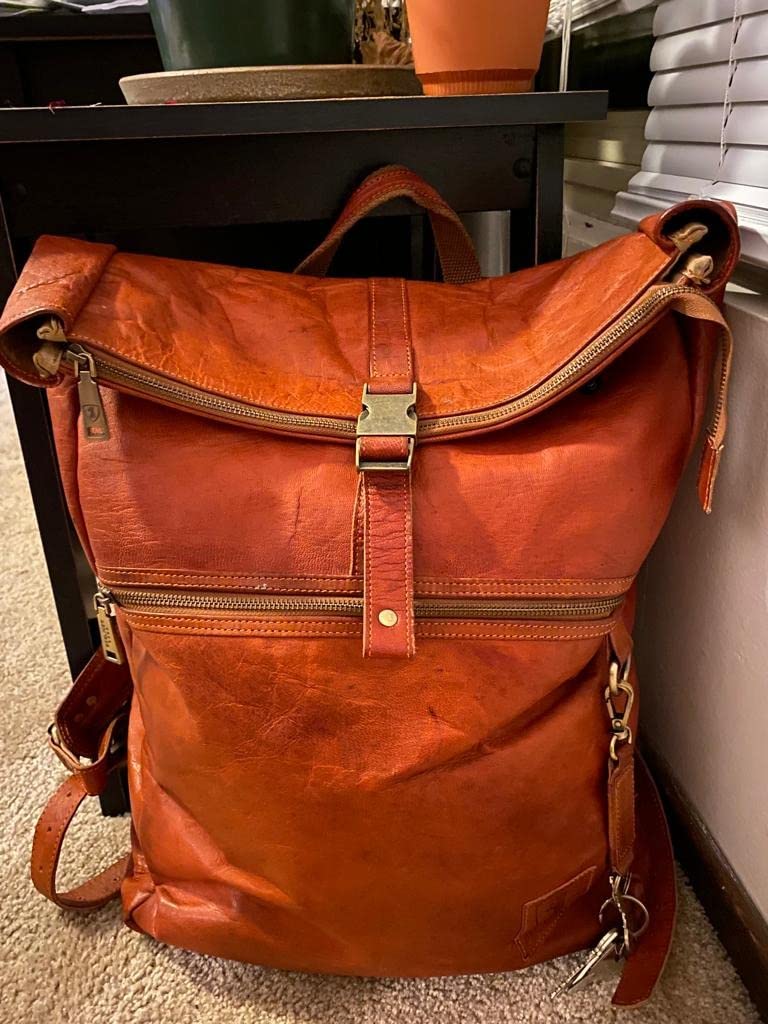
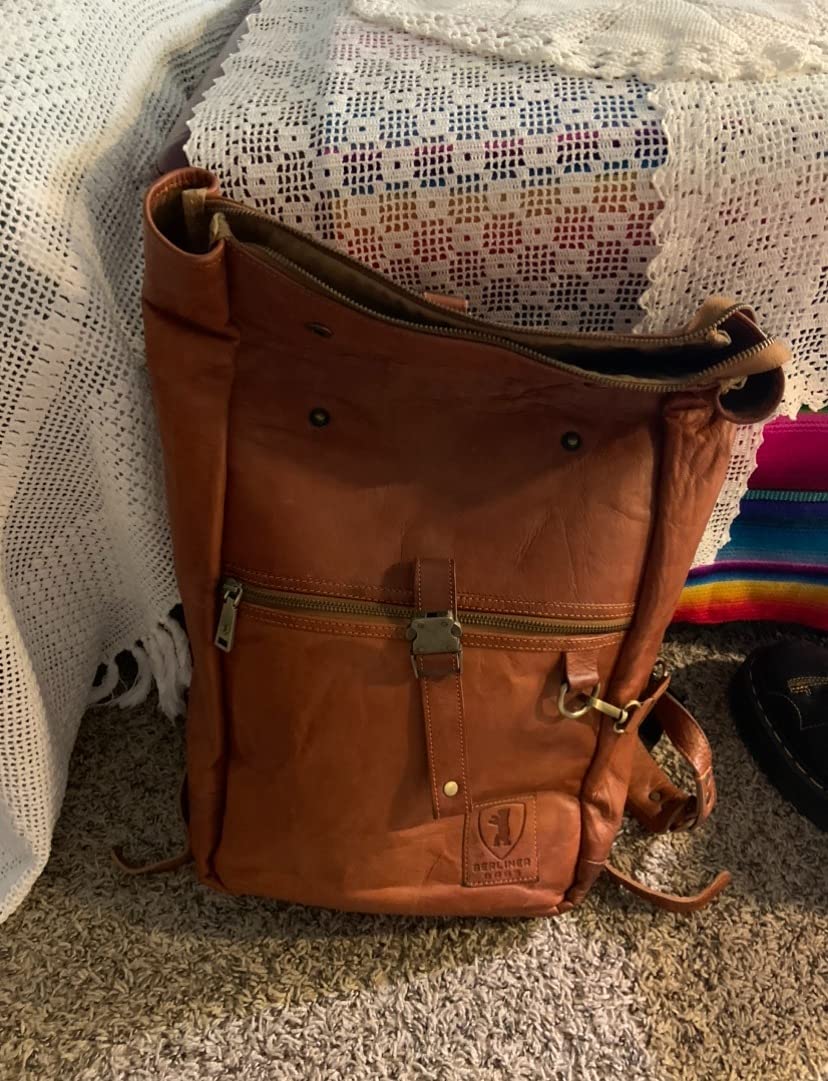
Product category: bag
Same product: yes